Ancient Macedonian army

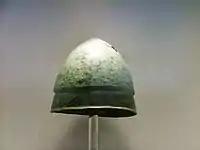
A simple conical helmet (pilos) of a type worn by some Macedonian infantrymen.

The Hypaspists ("Hypaspistai") were the elite arm of the Macedonian infantry. The word 'hypaspists' translates into English as 'shield-bearers'. During a pitched battle, such as Gaugamela, they acted as guard for the right flank of the phalanx and as a flexible link between the phalanx and the Companion cavalry. They were used for a variety of irregular missions by Alexander, often in conjunction with the Agrianians (elite skirmishers), the Companions and select units of phalangites. They were prominent in accounts of Alexander's siege assaults in close proximity to Alexander himself. The Hypaspists were of privileged Macedonian blood and their senior chiliarchy (χιλιαρχία) formed the "Agema" foot bodyguard of Alexander III.